High altitude breathing apparatus

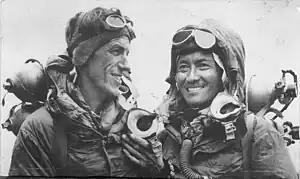
Edmund Hillary and Tenzing Norgay, 29 May 1953 after successfully completing the first ascent of Mount Everest using open circuit supplemental oxygen

High altitude breathing apparatus is a breathing apparatus which allows a person to breathe more effectively at an altitude where the partial pressure of oxygen in the ambient atmospheric air is insufficient for the task or to sustain consciousness or human life over the long or short term.